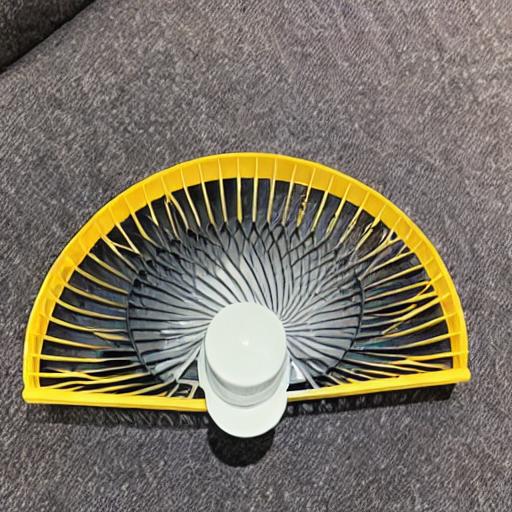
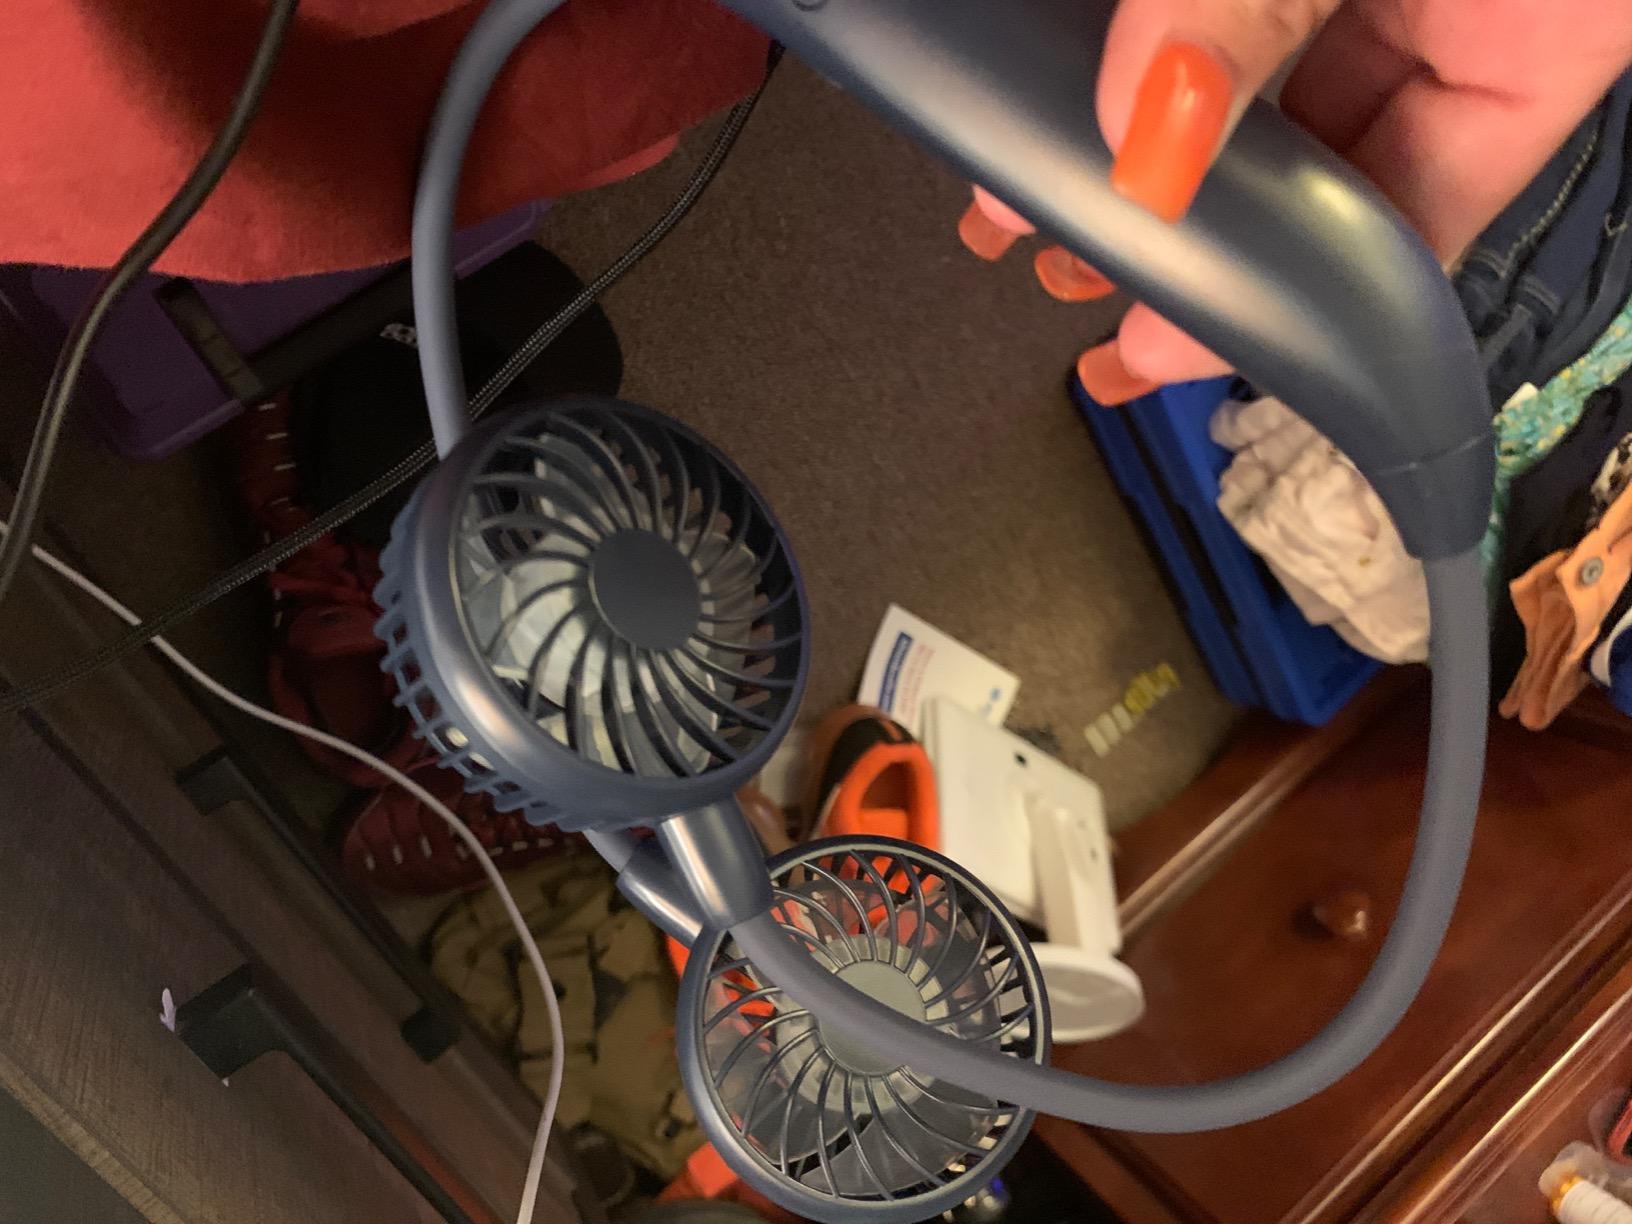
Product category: fan
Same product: no